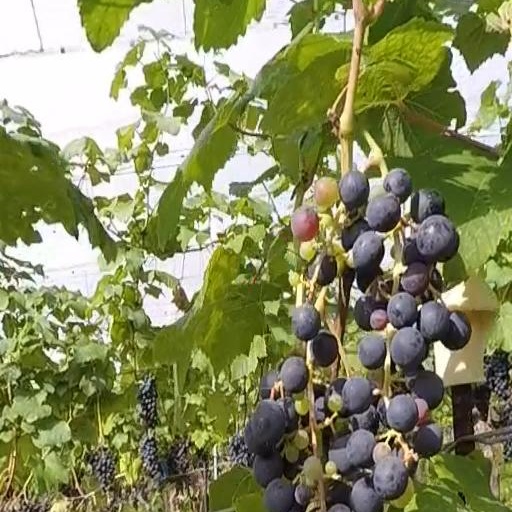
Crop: grape